Sebastian Vettel

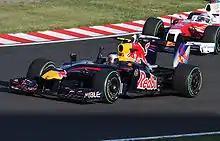
Vettel after winning the 2009 Japanese Grand Prix

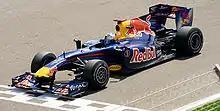
Vettel driving for Red Bull Racing at the 2010 Bahrain Grand Prix, where he took the first pole position of the season

At the start of the season, Vettel replaced the retired David Coulthard at Red Bull Racing. He began strongly at the , running in second for the majority of the race. However, a clash with Robert Kubica over second place in the latter stages forced both to retire. He went on to take pole position and the race win at ; Red Bull Racing's maiden pole and win.